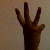
The image shows a hand gesture representing the number 6 in Indian Sign Language.